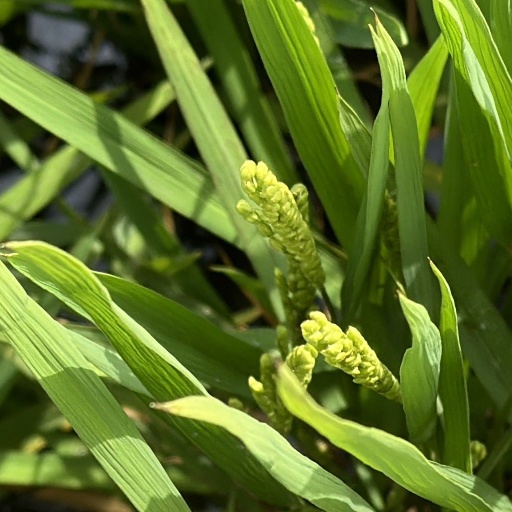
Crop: rice